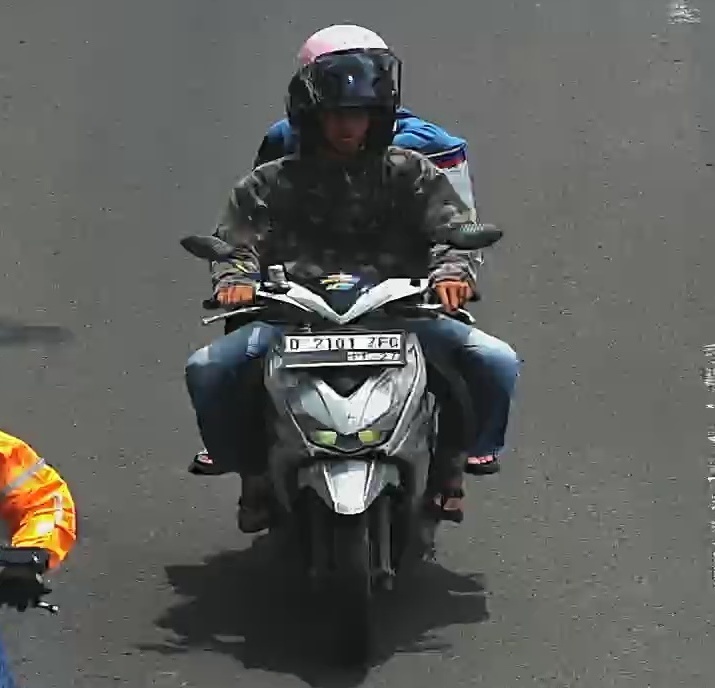
person-with-helmet: 2
person-without-helmet: 0